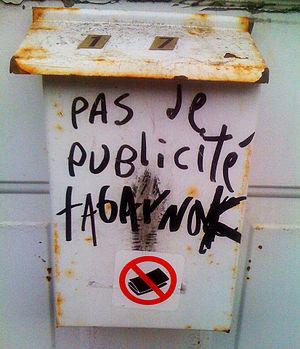
Graffiti sur une boîte aux lettres à Montréal. «
Les sacres québécois font partie du lexique du français québécois parlé.